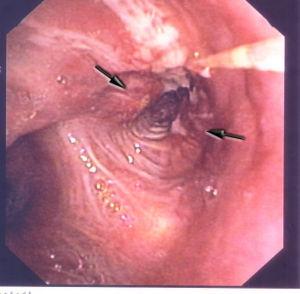
Tumeur pulmonaire envahissant une bronche vue par bronchoscopie.
Les expressions cancer du poumon et cancer bronchique désignent au sens strict une tumeur maligne du poumon, et par extension les carcinomes pulmonaires, qui regroupent les tumeurs malignes épithéliales du poumon.